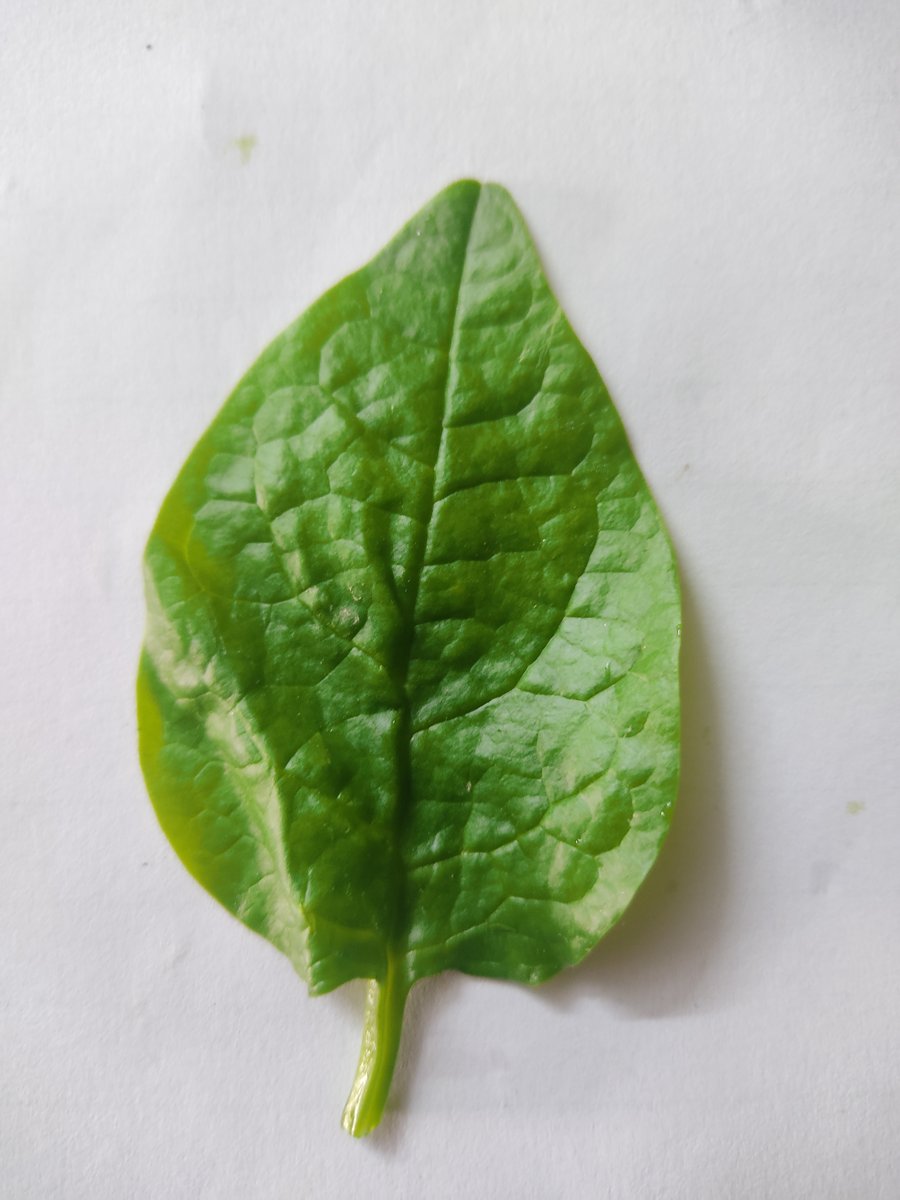
Label: Healthy-Leaf